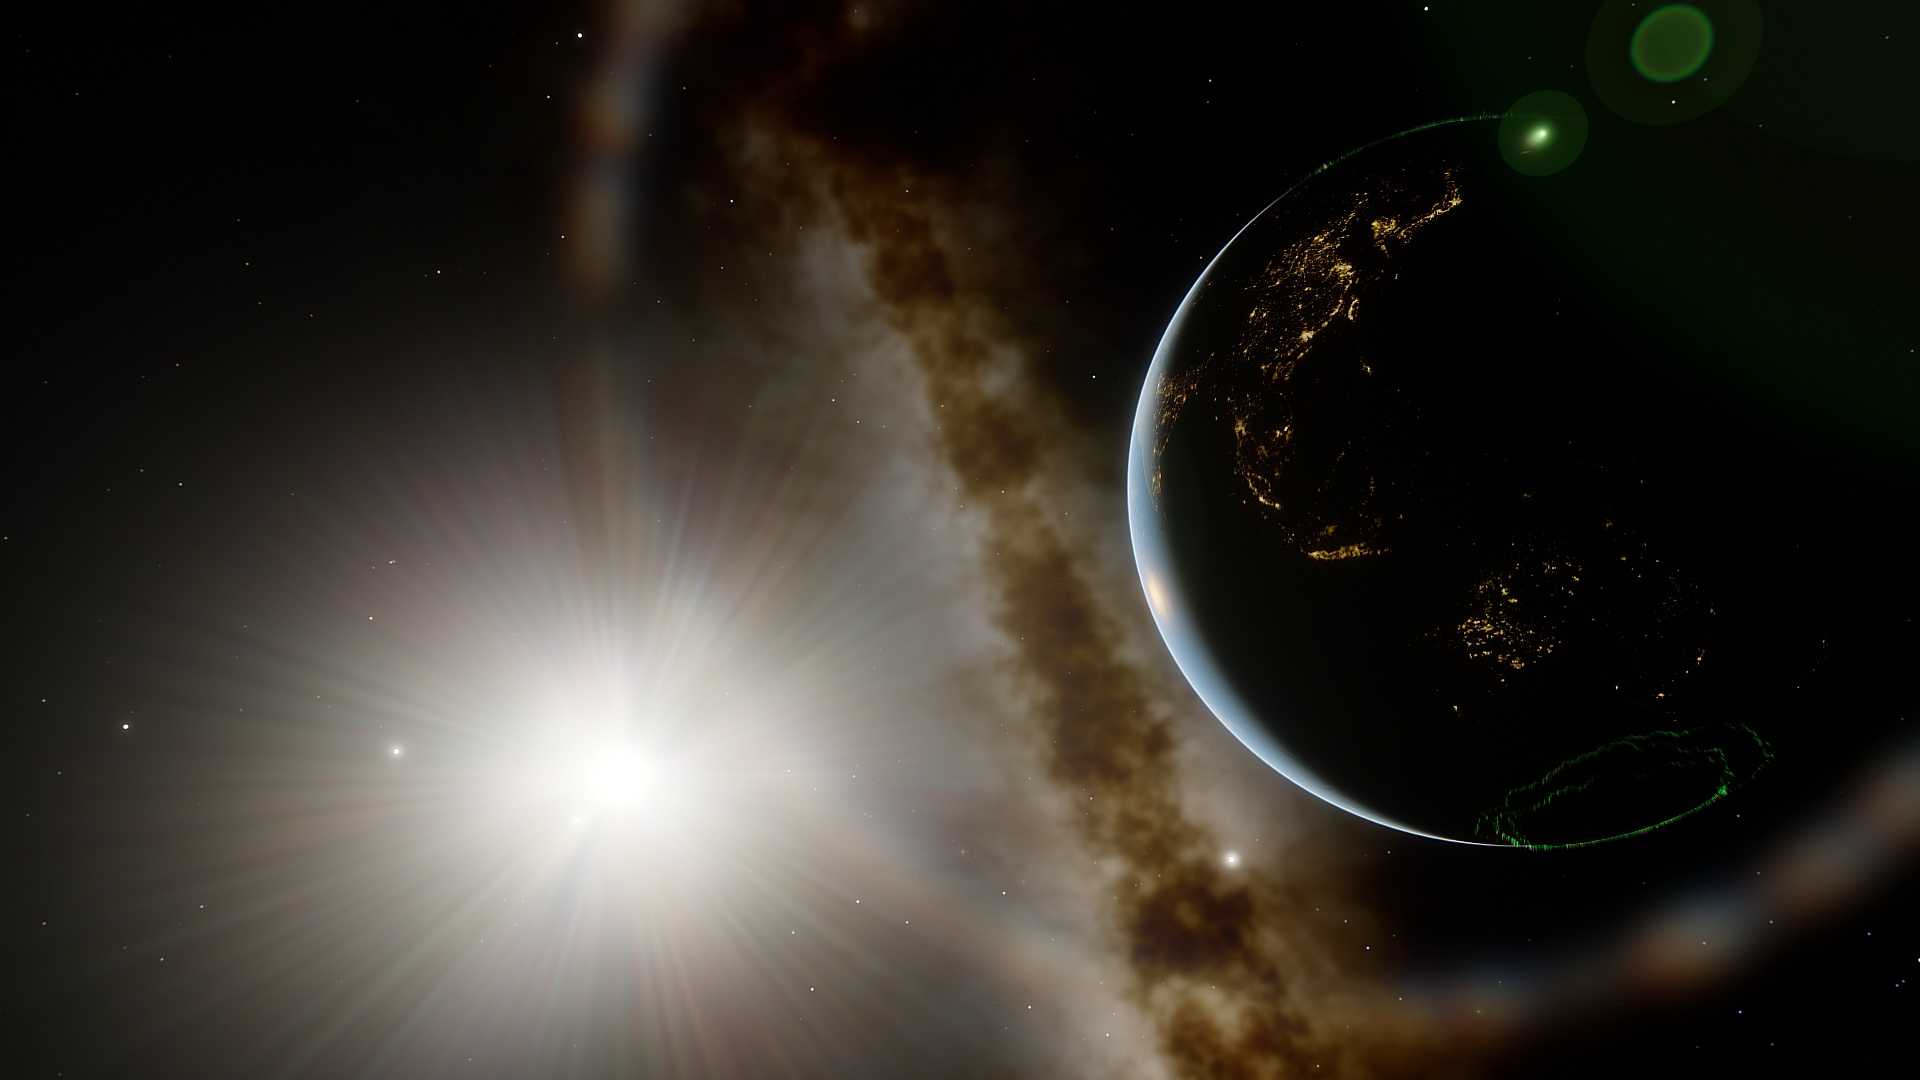
space, sky, astronomical object, atmosphere, night, outer space, universe, star, darkness, astronomy, midnight